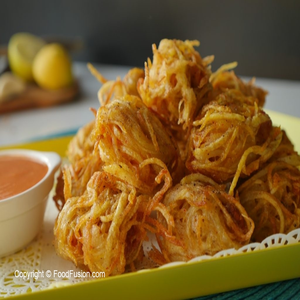
Dish: pakora